Operation United Assistance

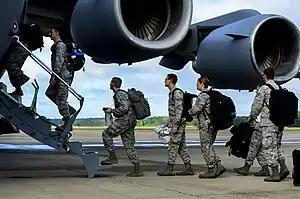
Troops bound for Monrovia, Liberia board a transport aircraft (September 2014)

Operation United Assistance was a 2014 United States military mission to help combat the Ebola virus epidemic in West Africa, including the part of the epidemic occurring in Liberia. The 101st Airborne Division headquarters was responsible for leading the mission.